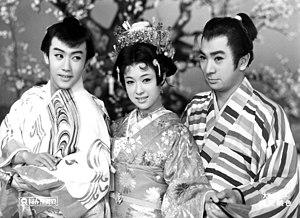
Raizō Ichikawa, né le 29 août 1931 à Kyoto et mort le 17 juillet 1969 à Tokyo, est un acteur japonais de film et de kabuki.
Shintarō Katsu, de son vrai nom Toshio Okumura, est un acteur, producteur et réalisateur japonais né le 29 novembre 1931 à Kōtō et mort le 21 juin 1997 à Kashiwa.
Keigo Kimura, né le 13 juin 1903 et mort le 20 janvier 1986, est un réalisateur et scénariste japonais.
Ayako Wakao, née le 8 novembre 1933 à Tokyo, est une actrice japonaise.